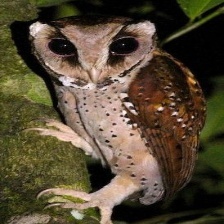
Species: ORIENTAL BAY OWL
Scientific name: PHODILUS BADIUS
ImageNet parent category: great_grey_owl